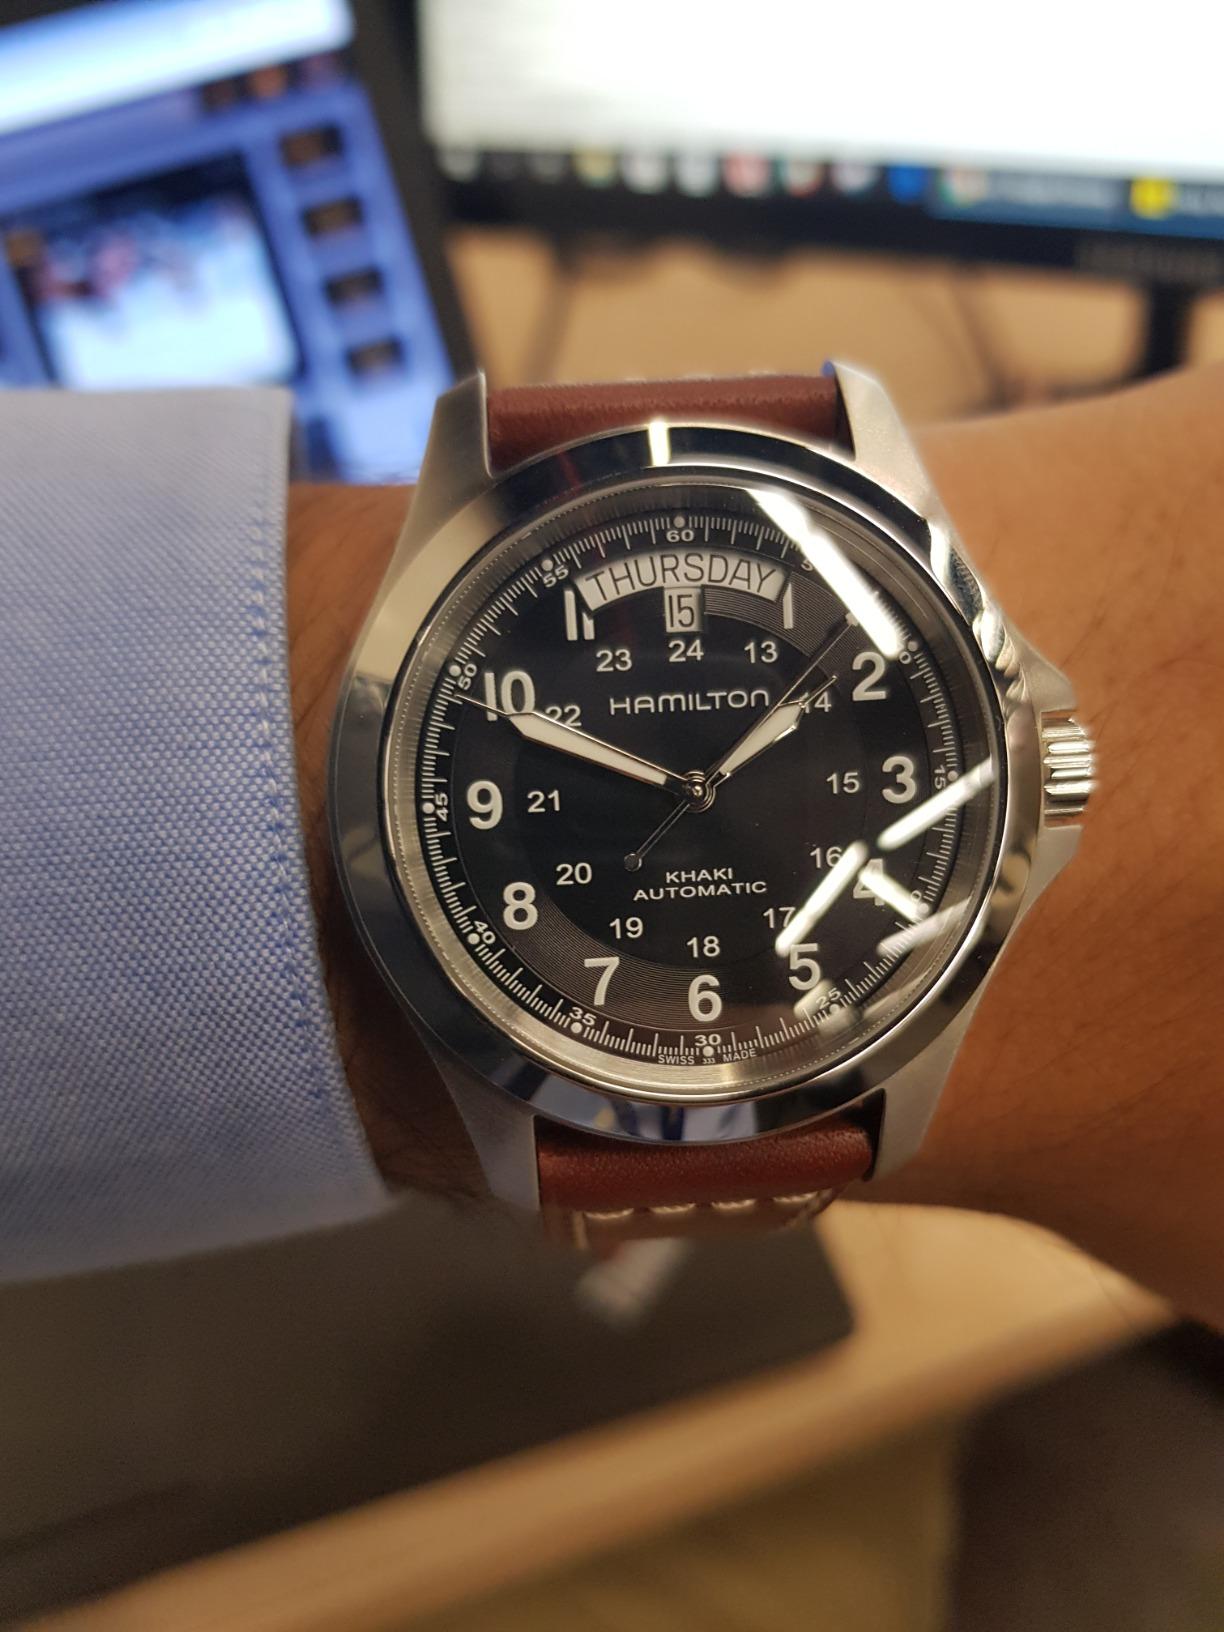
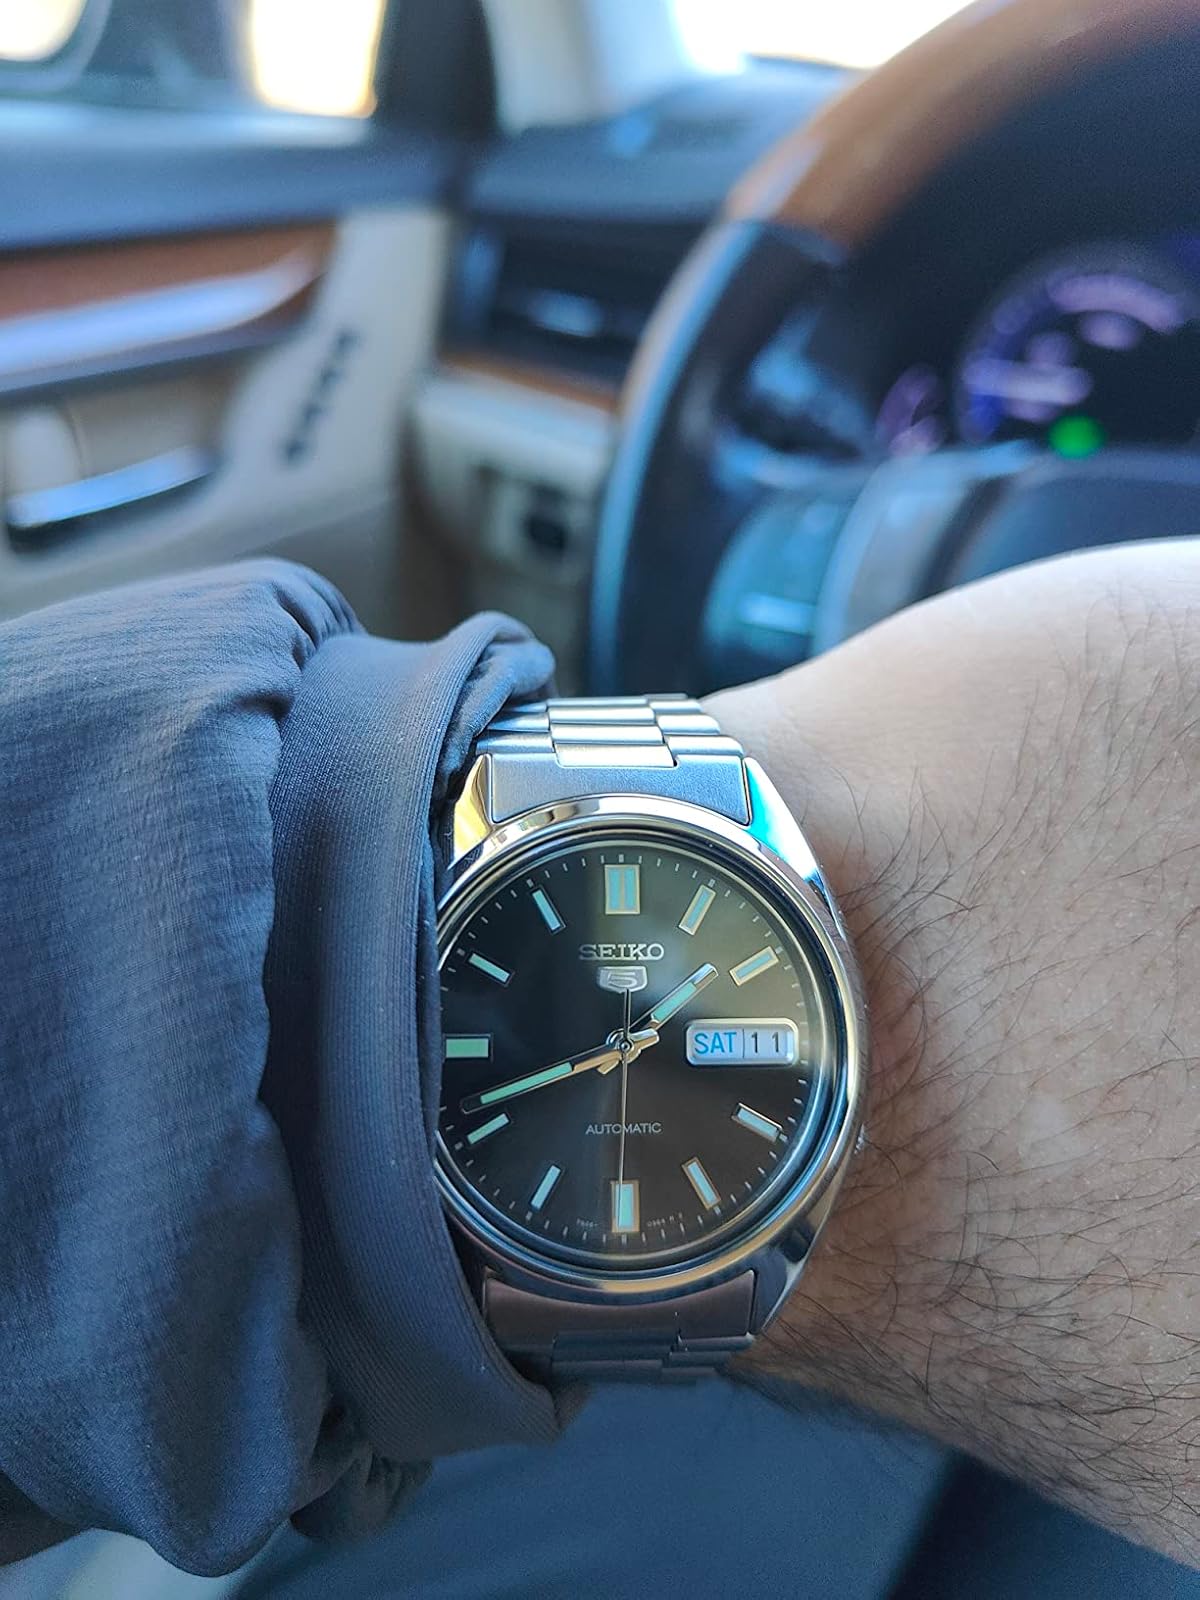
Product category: accessories_watch
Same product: no